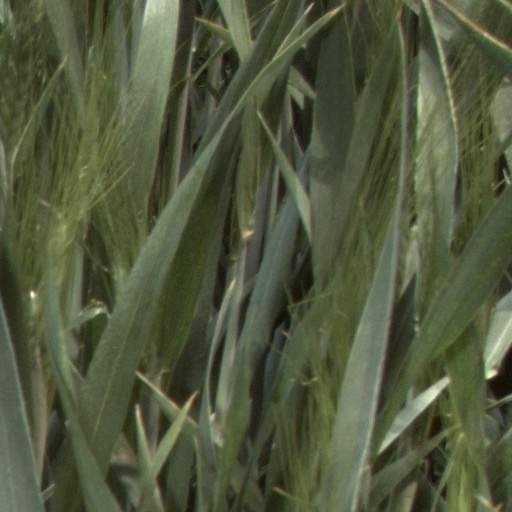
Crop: wheat